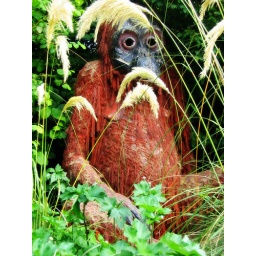
I couldn't help but noticing this monkey statue in the trees of Bristol Zoo.